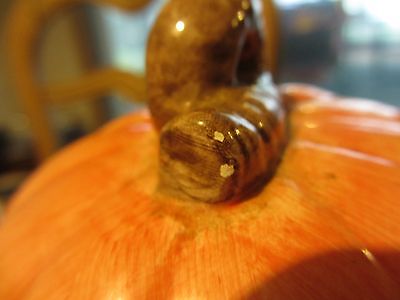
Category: kettle